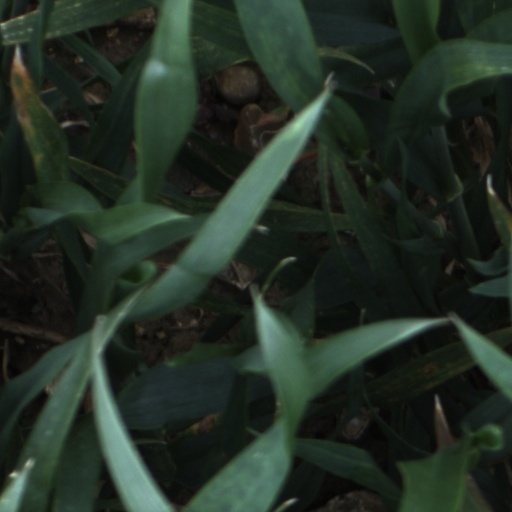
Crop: wheat